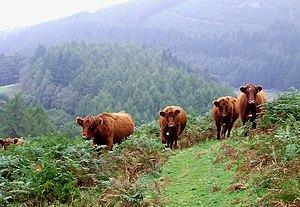
La Luing est une race bovine britannique.